134 Sophrosyne

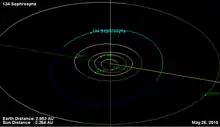
Orbital diagram

134 Sophrosyne is a large main-belt asteroid that was discovered by German astronomer Robert Luther on 27 September 1873, and was named after the concept of "sophrosyne", Plato's term for 'moderation'. Classified as a C-type asteroid, it has an exceedingly dark surface and most probably a primitive carbonaceous composition.